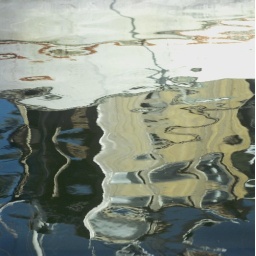
The mirror of the fishermens' boats in the water created a fascinating abstract from reality. Hasselblad. Ektacrome 200 ASA